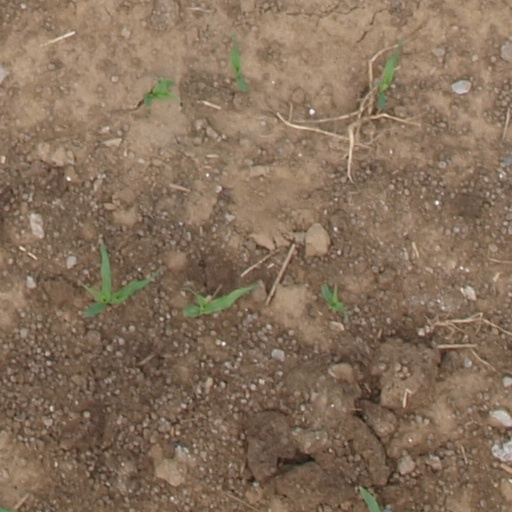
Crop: maize; corn